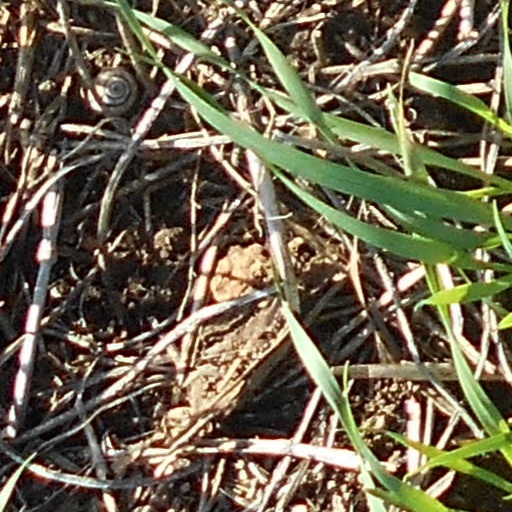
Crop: wheat